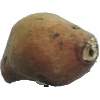
Label: potato_sweet